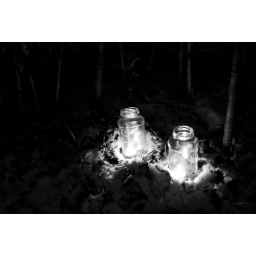
it's cold in the desert, water never sees the ground